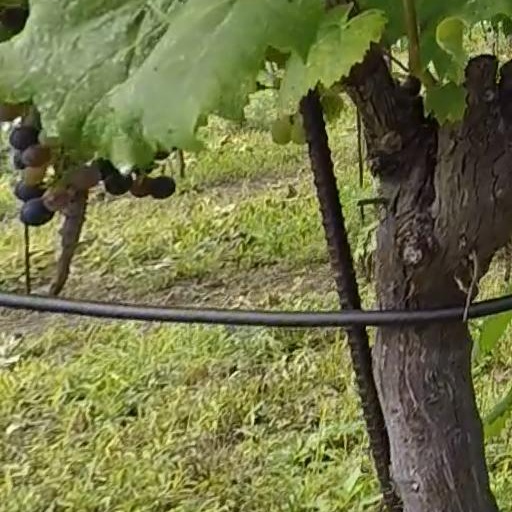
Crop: grape